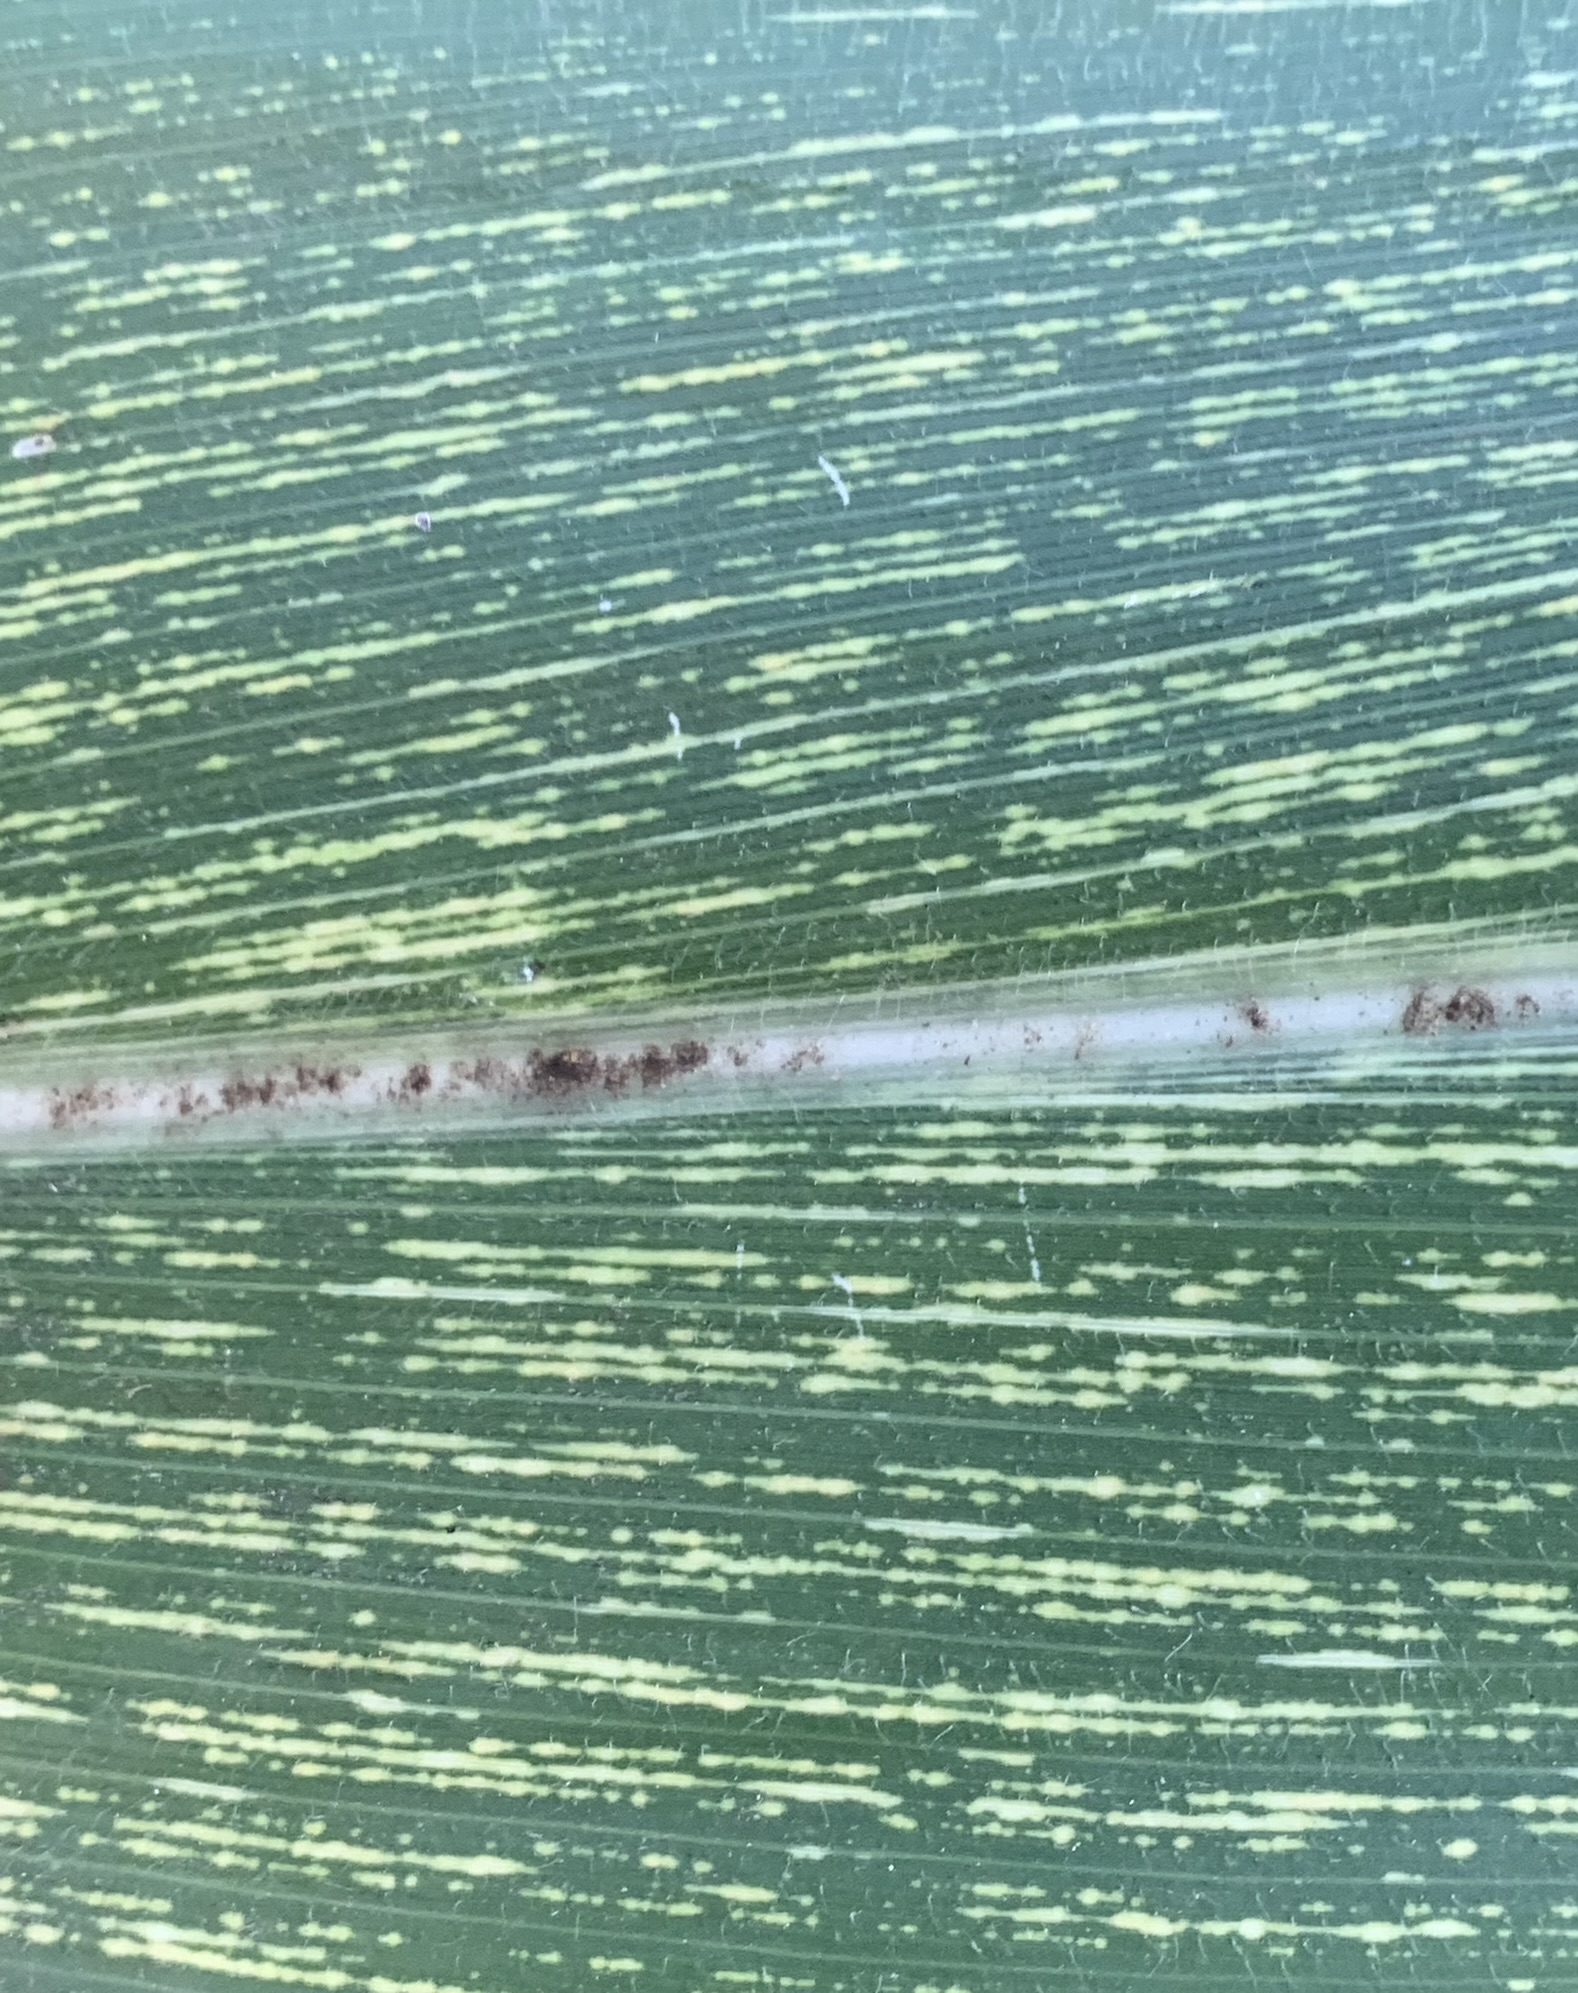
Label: MSV